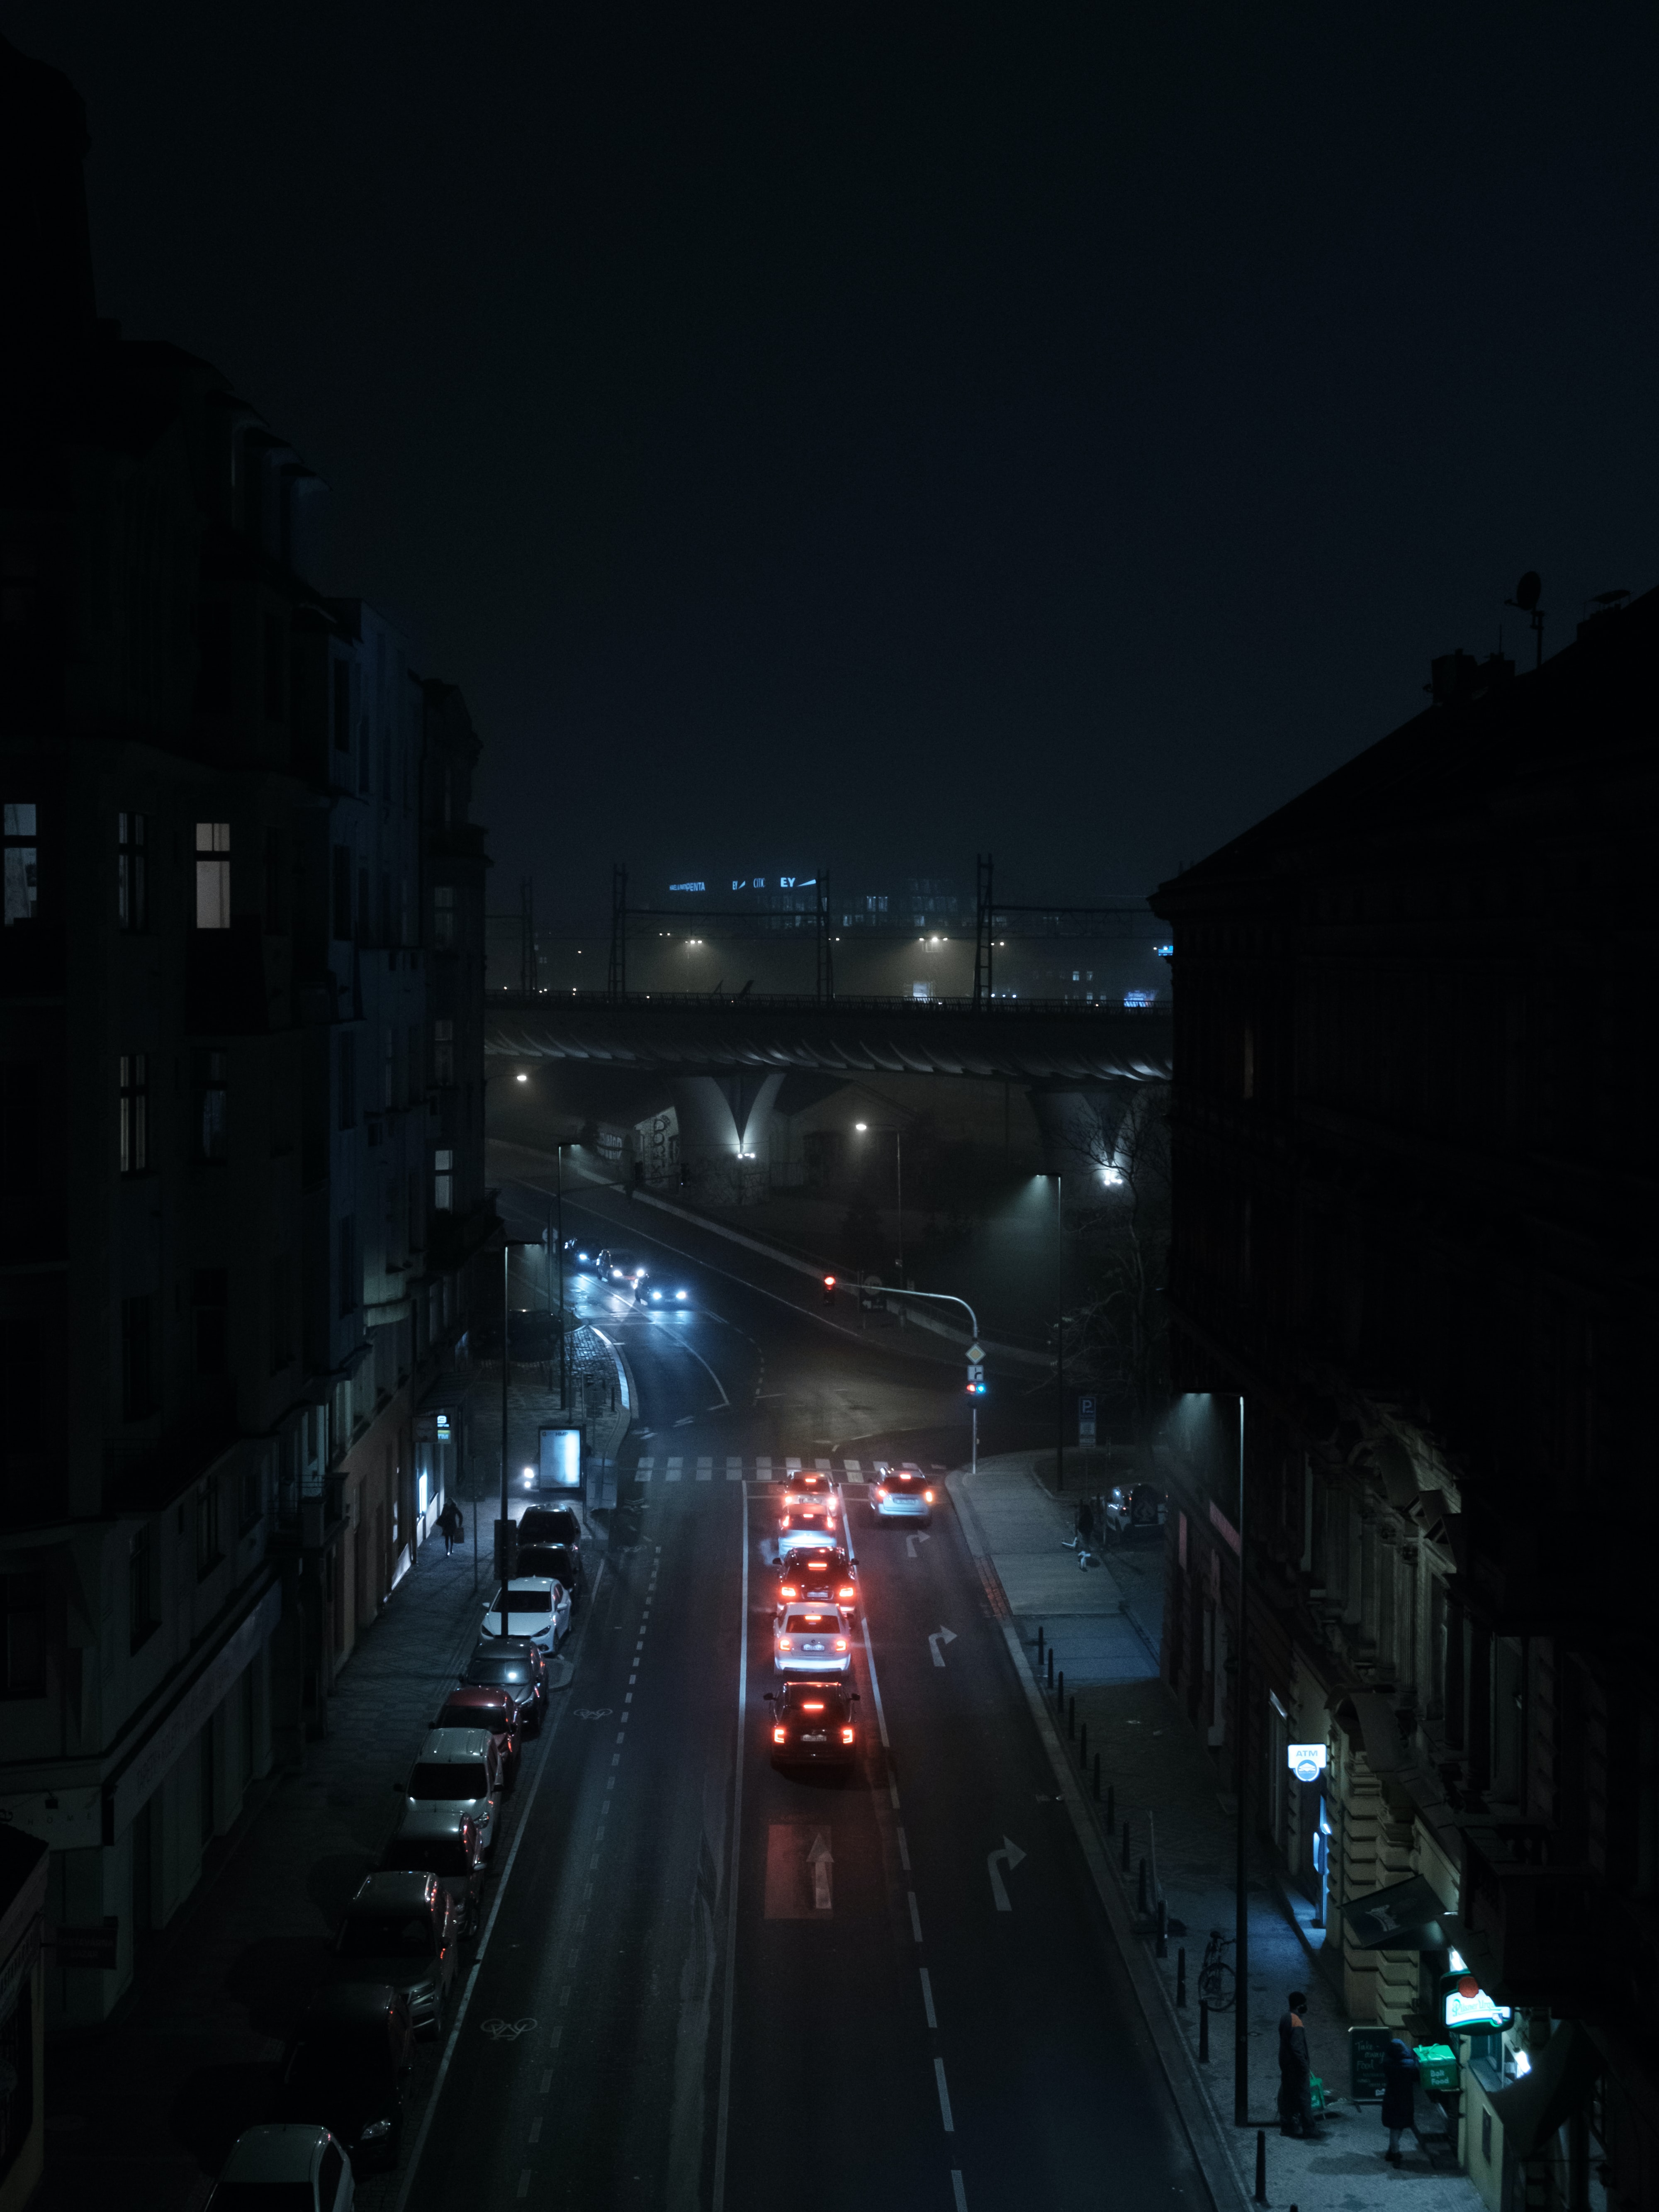
natural, night, sky, darkness, light, urban area, metropolitan area, midnight, city, lighting, architecture, metropolis, street light, road, atmosphere, infrastructure, tree, automotive lighting, traffic, cityscape, street, evening, electricity, lane, light fixture, cloud, plant, building, space, highway